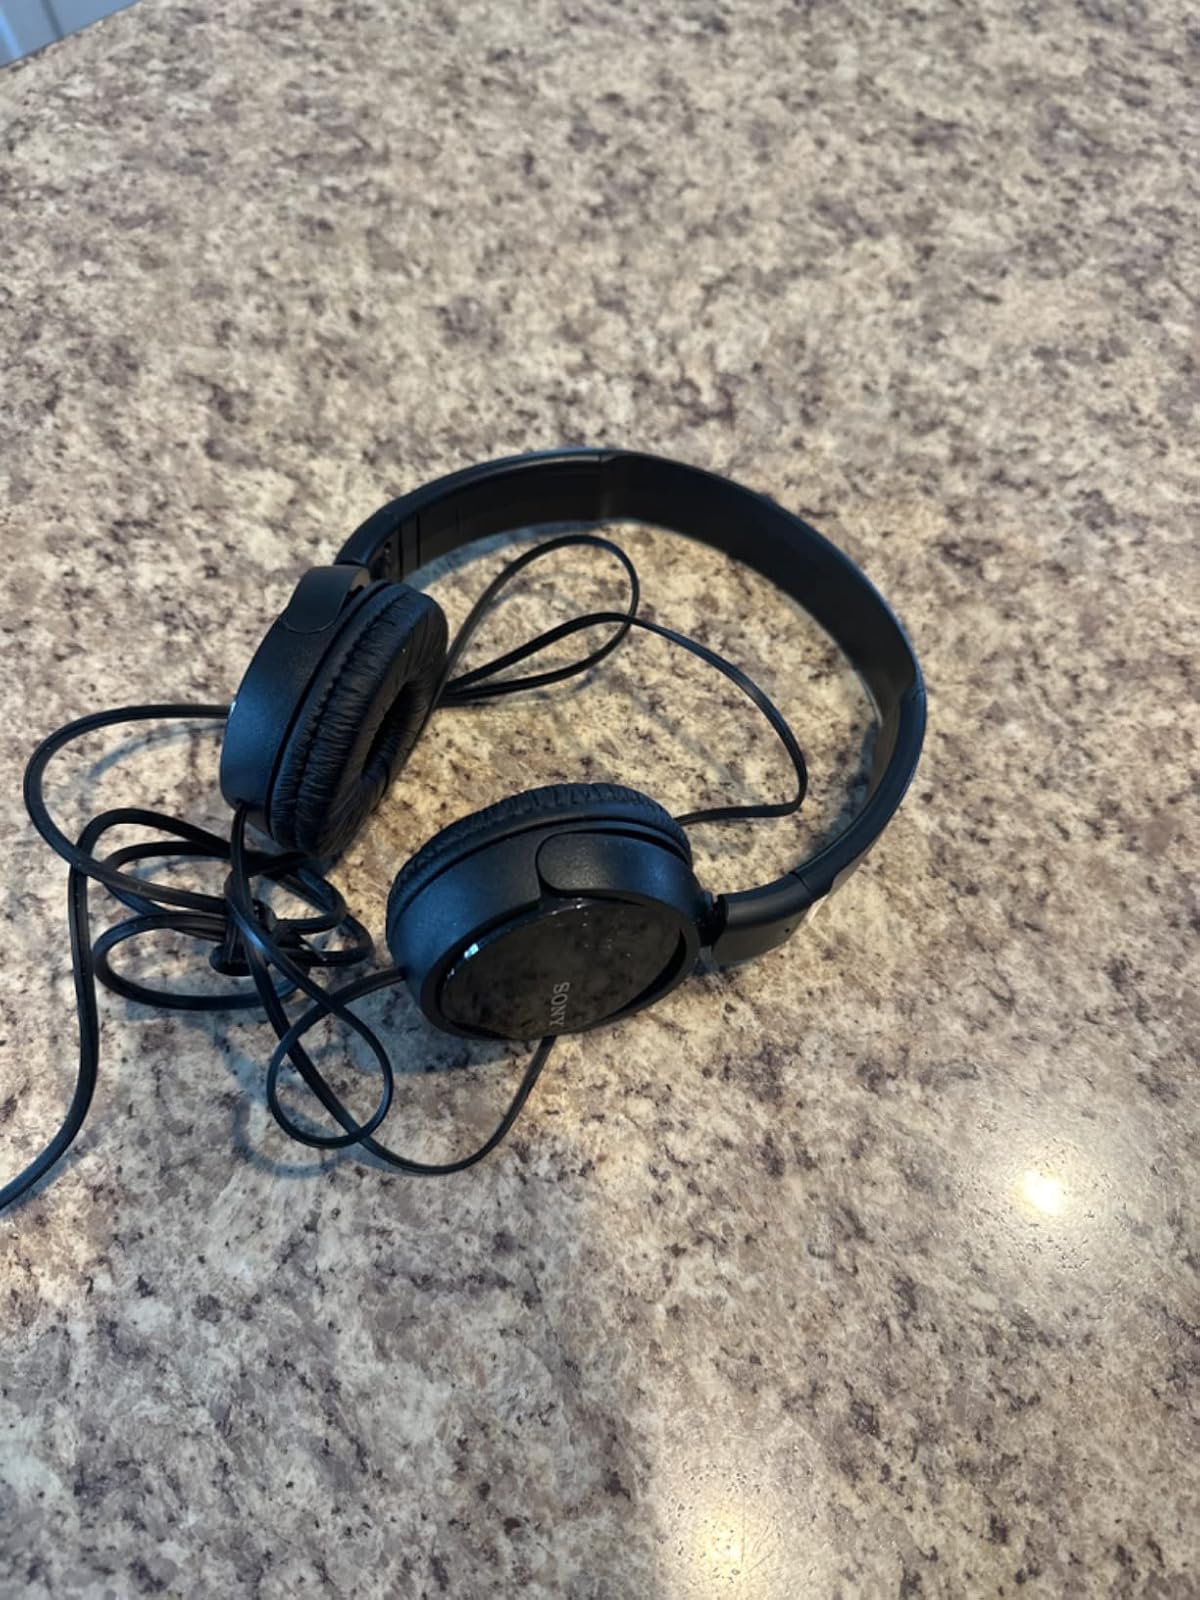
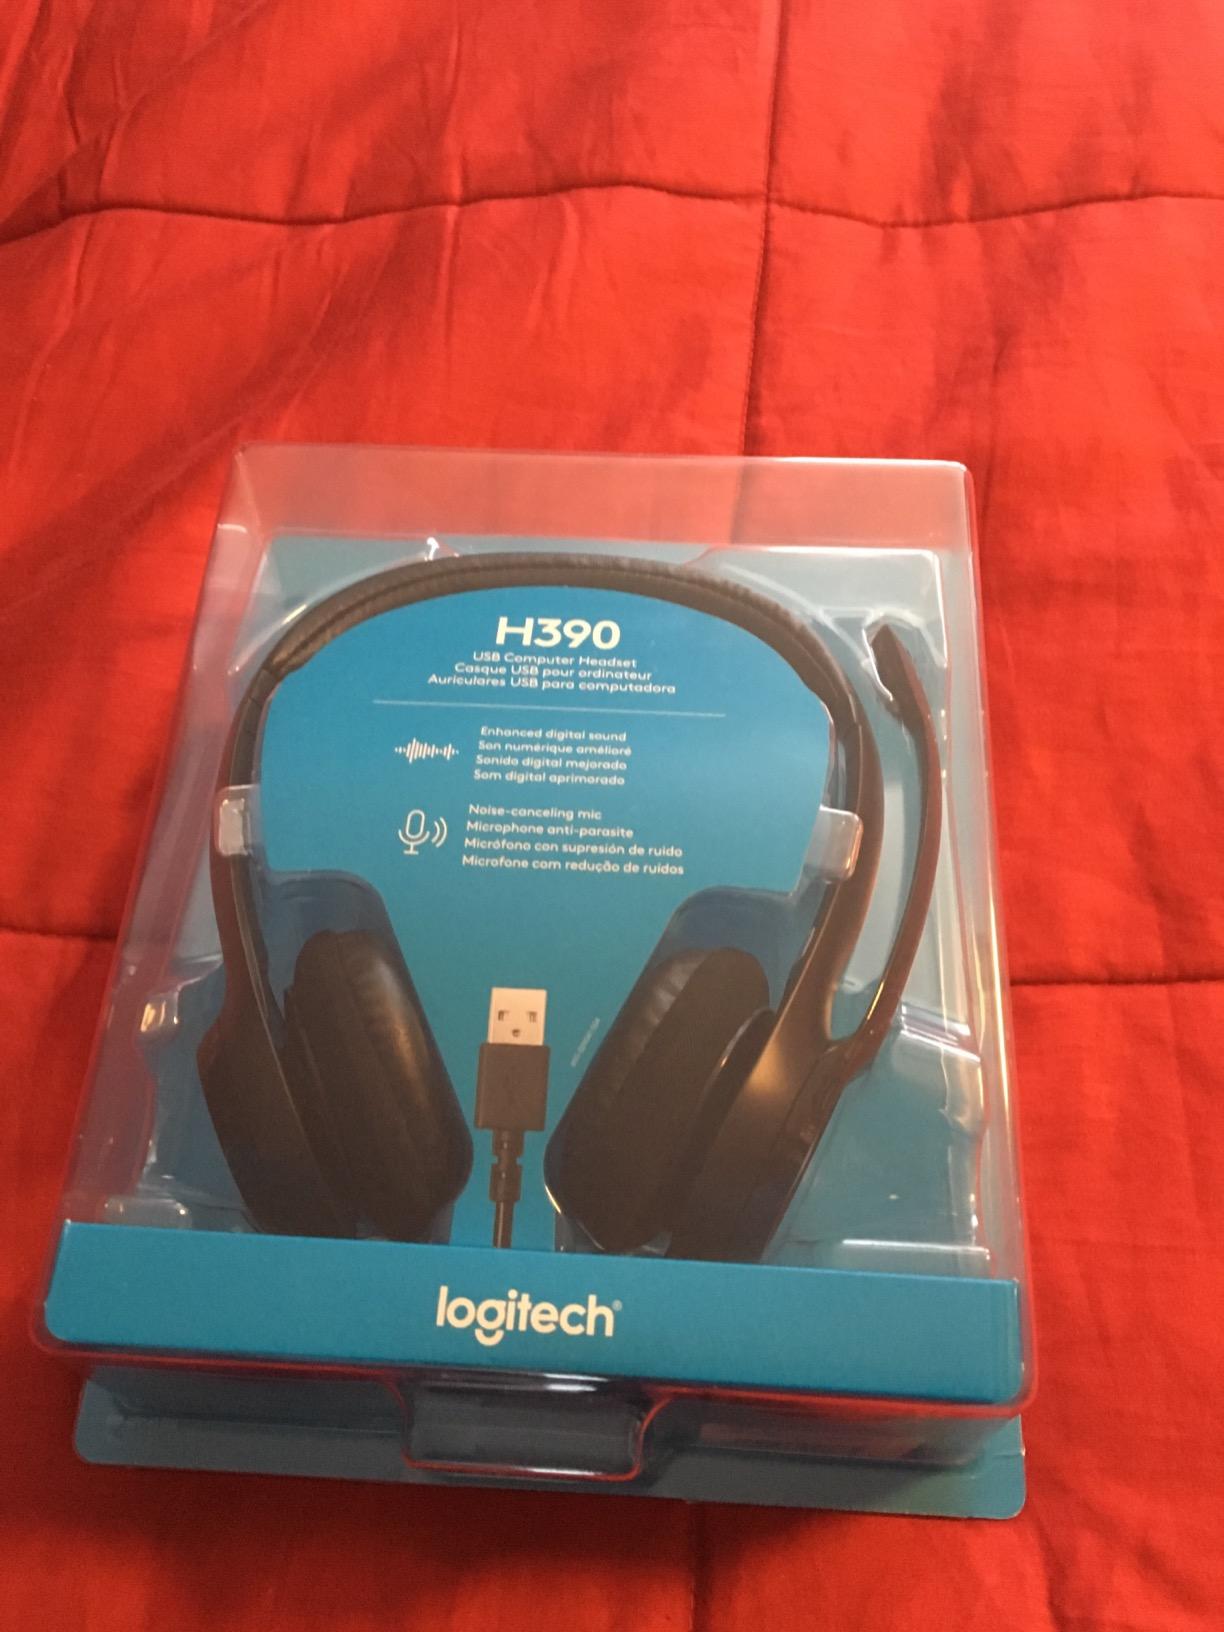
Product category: headphones
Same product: no